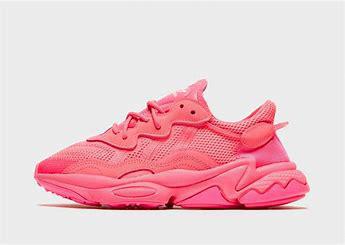
Brand: adidas
Model: originals Adidas Originals Ozweego